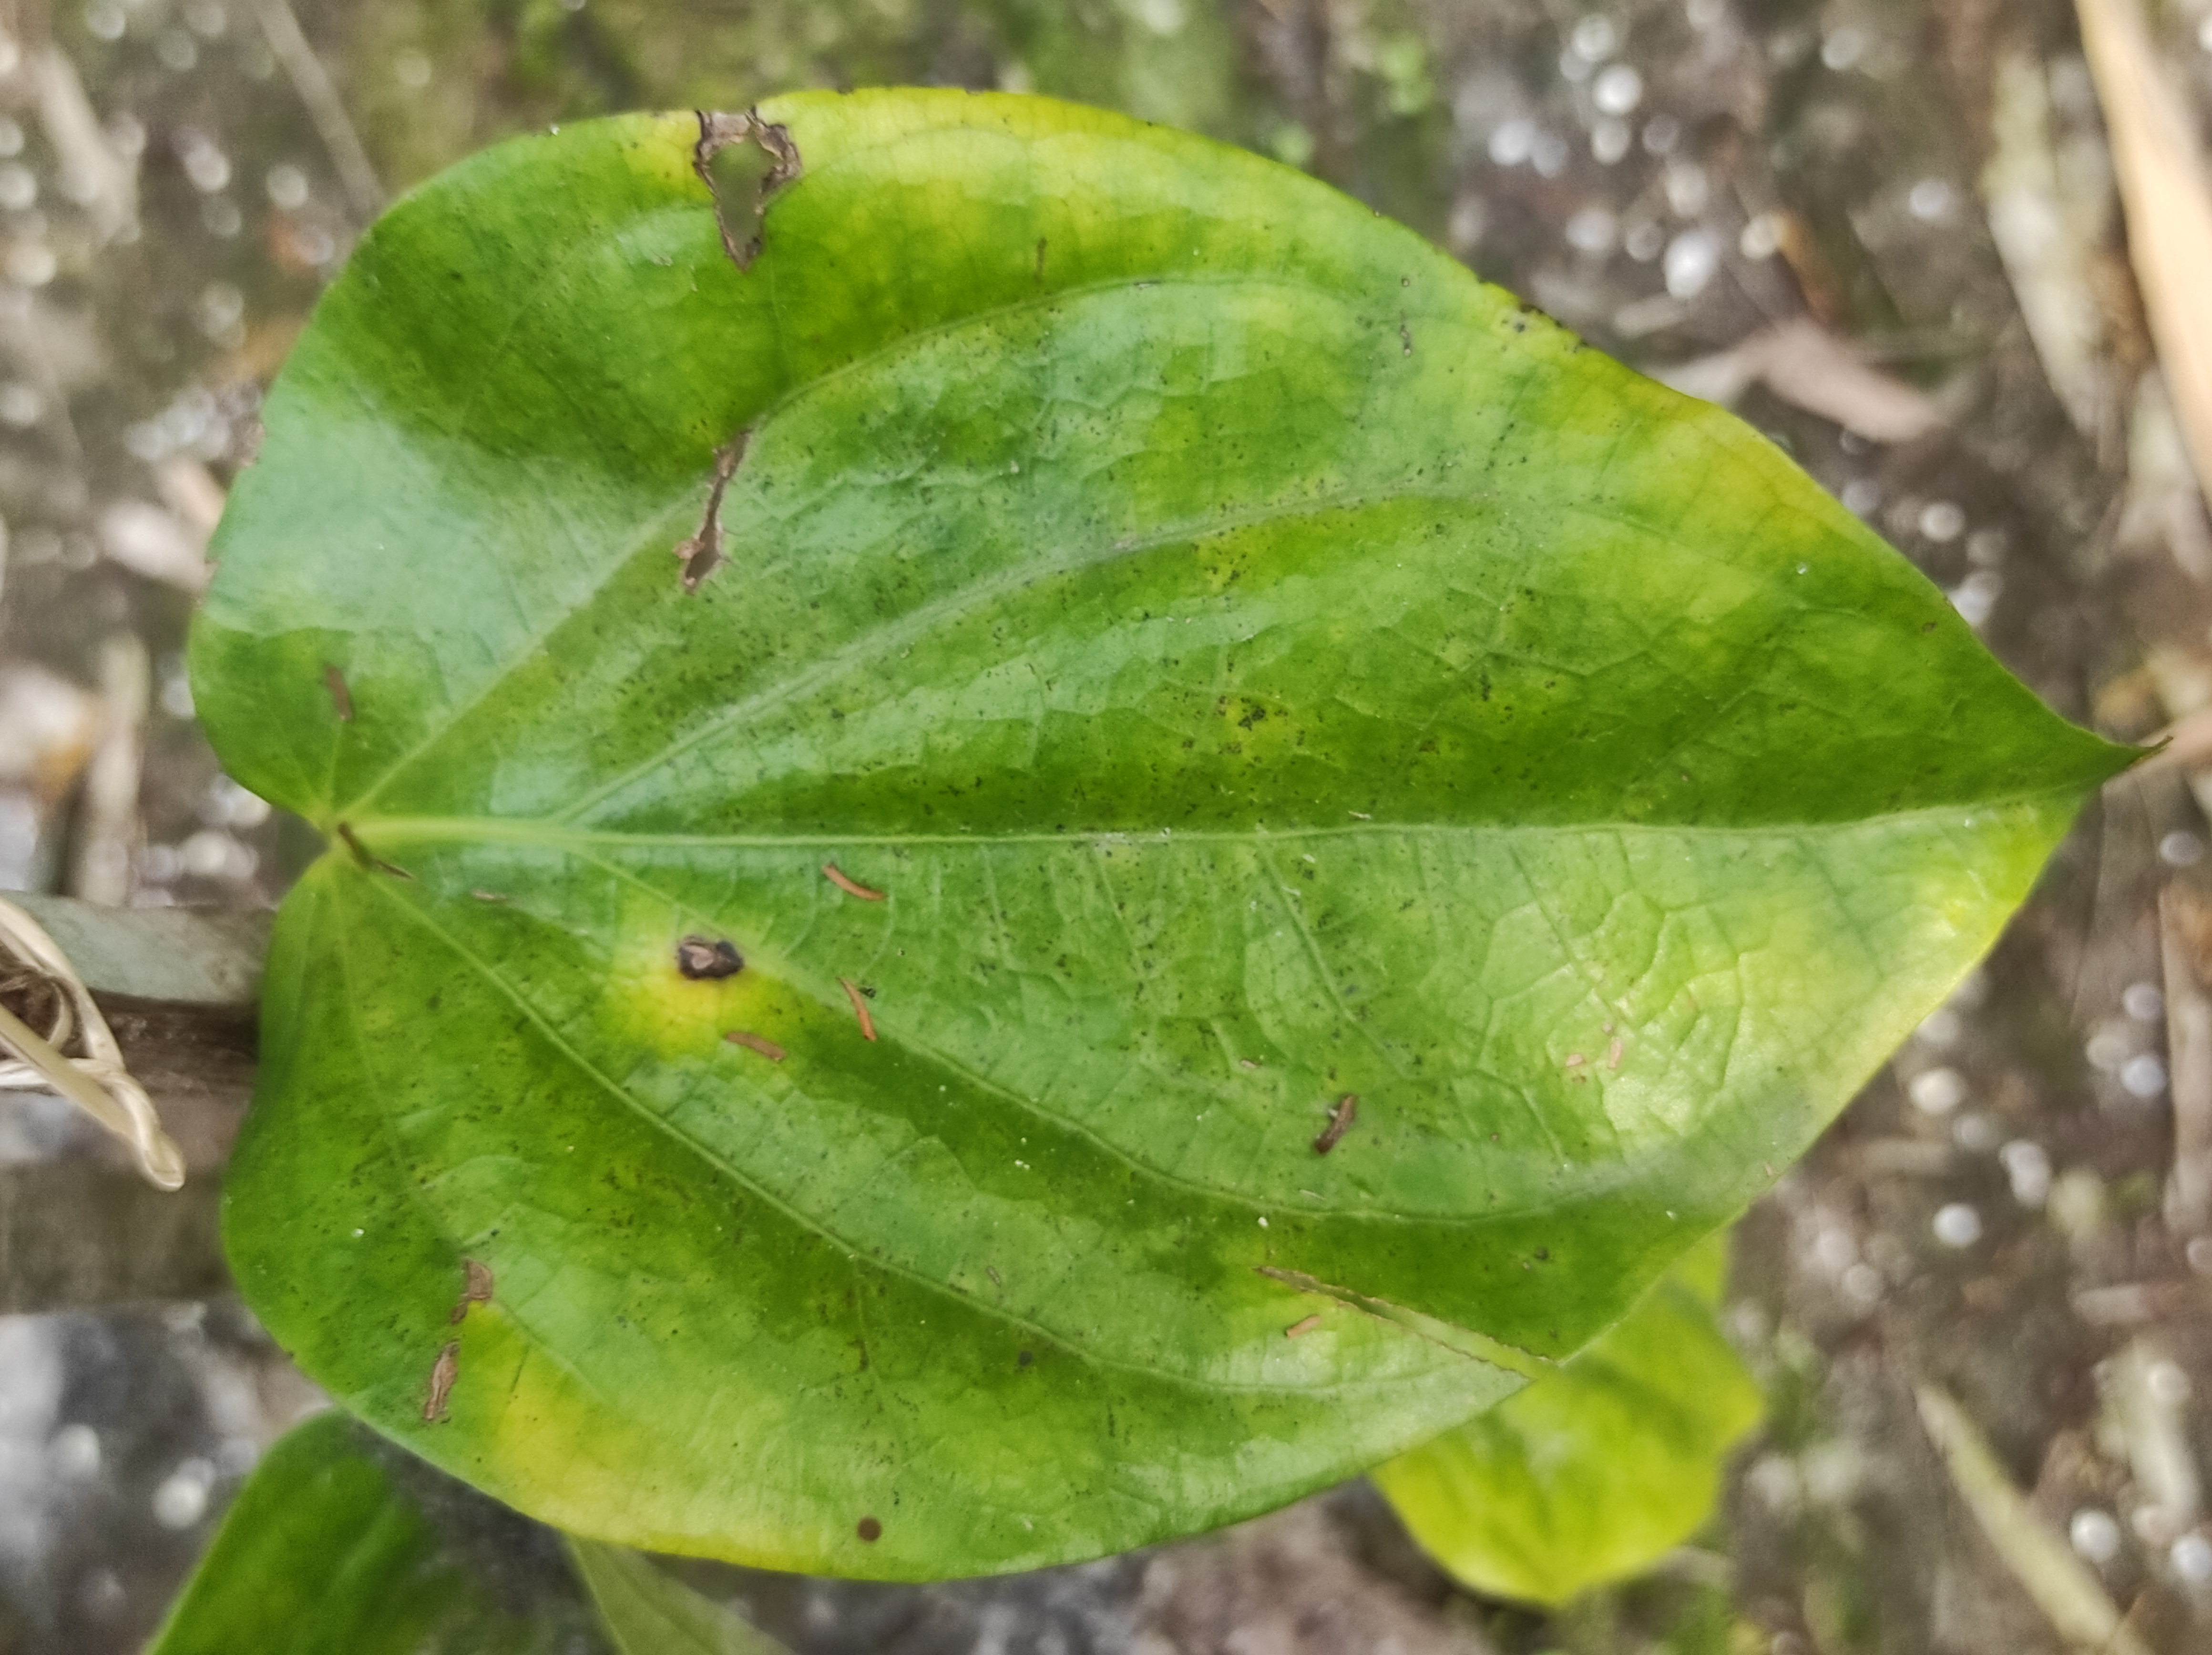
Label: Fungal_Brown_Spot_Disease